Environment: real
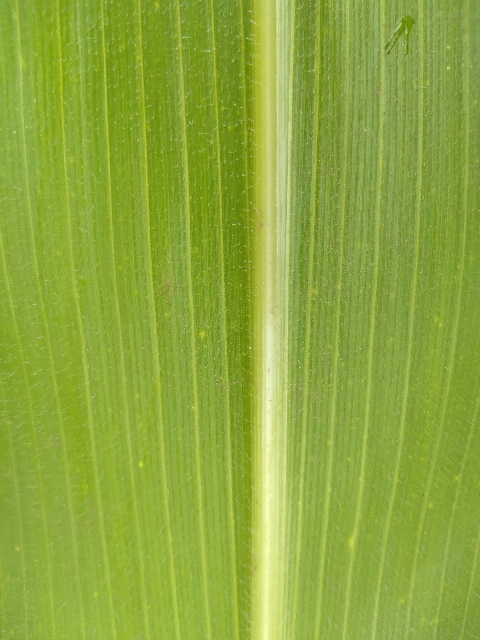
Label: healthy